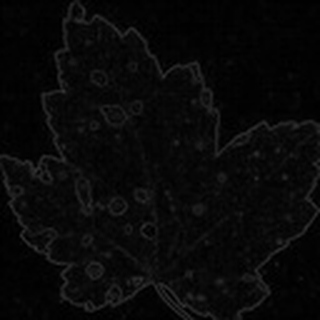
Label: cotton_target_spot